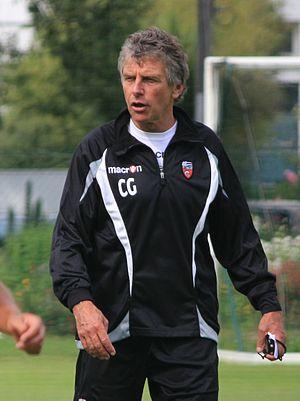
Christian Gourcuff lors de la reprise de l'entrainement du FC Lorient le 27 juin 2013
Après une campagne décevante pour la Coupe d'Afrique 2013, certains pensent que Vahid Halilhodžić va être limogé, mais la FAF décide de s'en tenir à lui.
L’encadrement technique du Stade rennais football club regroupe l'ensemble des techniciens chargés d'encadrer et de diriger sportivement l'équipe de football du Stade rennais et ses joueurs. Durant les trente premières années de l'histoire du club, au début du XXᵉ siècle, la présence d'un entraîneur n'est pas régulière. Importée de Grande-Bretagne, cette pratique demeure un luxe pour les clubs français, et le capitaine joue alors un rôle prépondérant par rapport à ses coéquipiers. À l'image de son premier entraîneur, le Gallois Arthur Griffith, qui exerce entre 1907 et 1909, le Stade rennais emploie d'abord des techniciens étrangers, afin que ceux-ci apportent leur expérience à l'effectif rennais. À partir des années 1930, le Stade rennais passant sous statut professionnel, la fonction devient récurrente. Au cours des années, les différents entraîneurs qui se succèdent à la tête du Stade rennais s'entourent d'autres techniciens pour les seconder. Il s'agit d'abord de joueurs de leur effectif, puis de plusieurs adjoints dédiés à partir de la fin des années 1980, parfois spécialisés dans l'entraînement des gardiens de but ou dans la préparation athlétique des joueurs.
Cet article relate le parcours de l’Équipe d'Algérie de football lors de la Coupe d'Afrique des nations de football 2015 organisée en Guinée équatoriale du 17 janvier 2015 au 8 février 2015.